List of mammals of Moldova

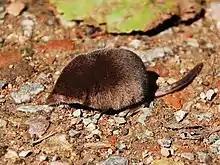
Eurasian pygmy shrew

The "shrew-forms" are insectivorous mammals. The shrews and solenodons closely resemble mice while the moles are stout bodied burrowers.